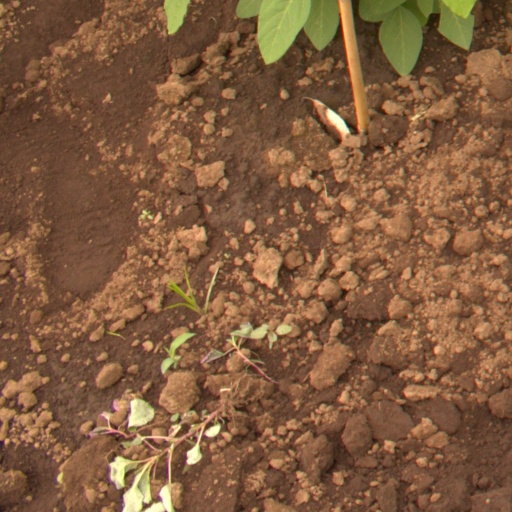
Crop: soybean